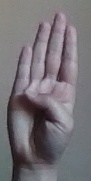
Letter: kaaf